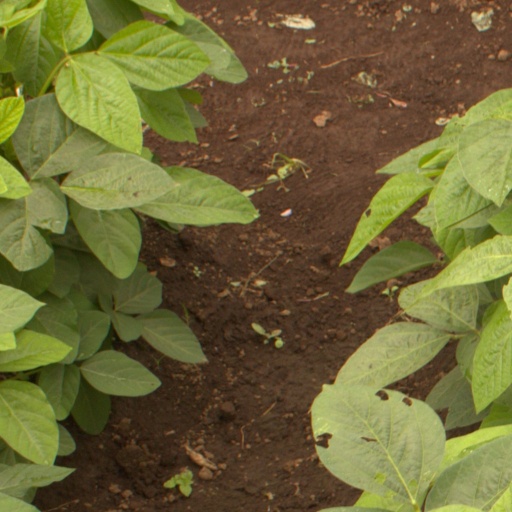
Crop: soybean